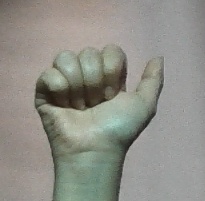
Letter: dhad